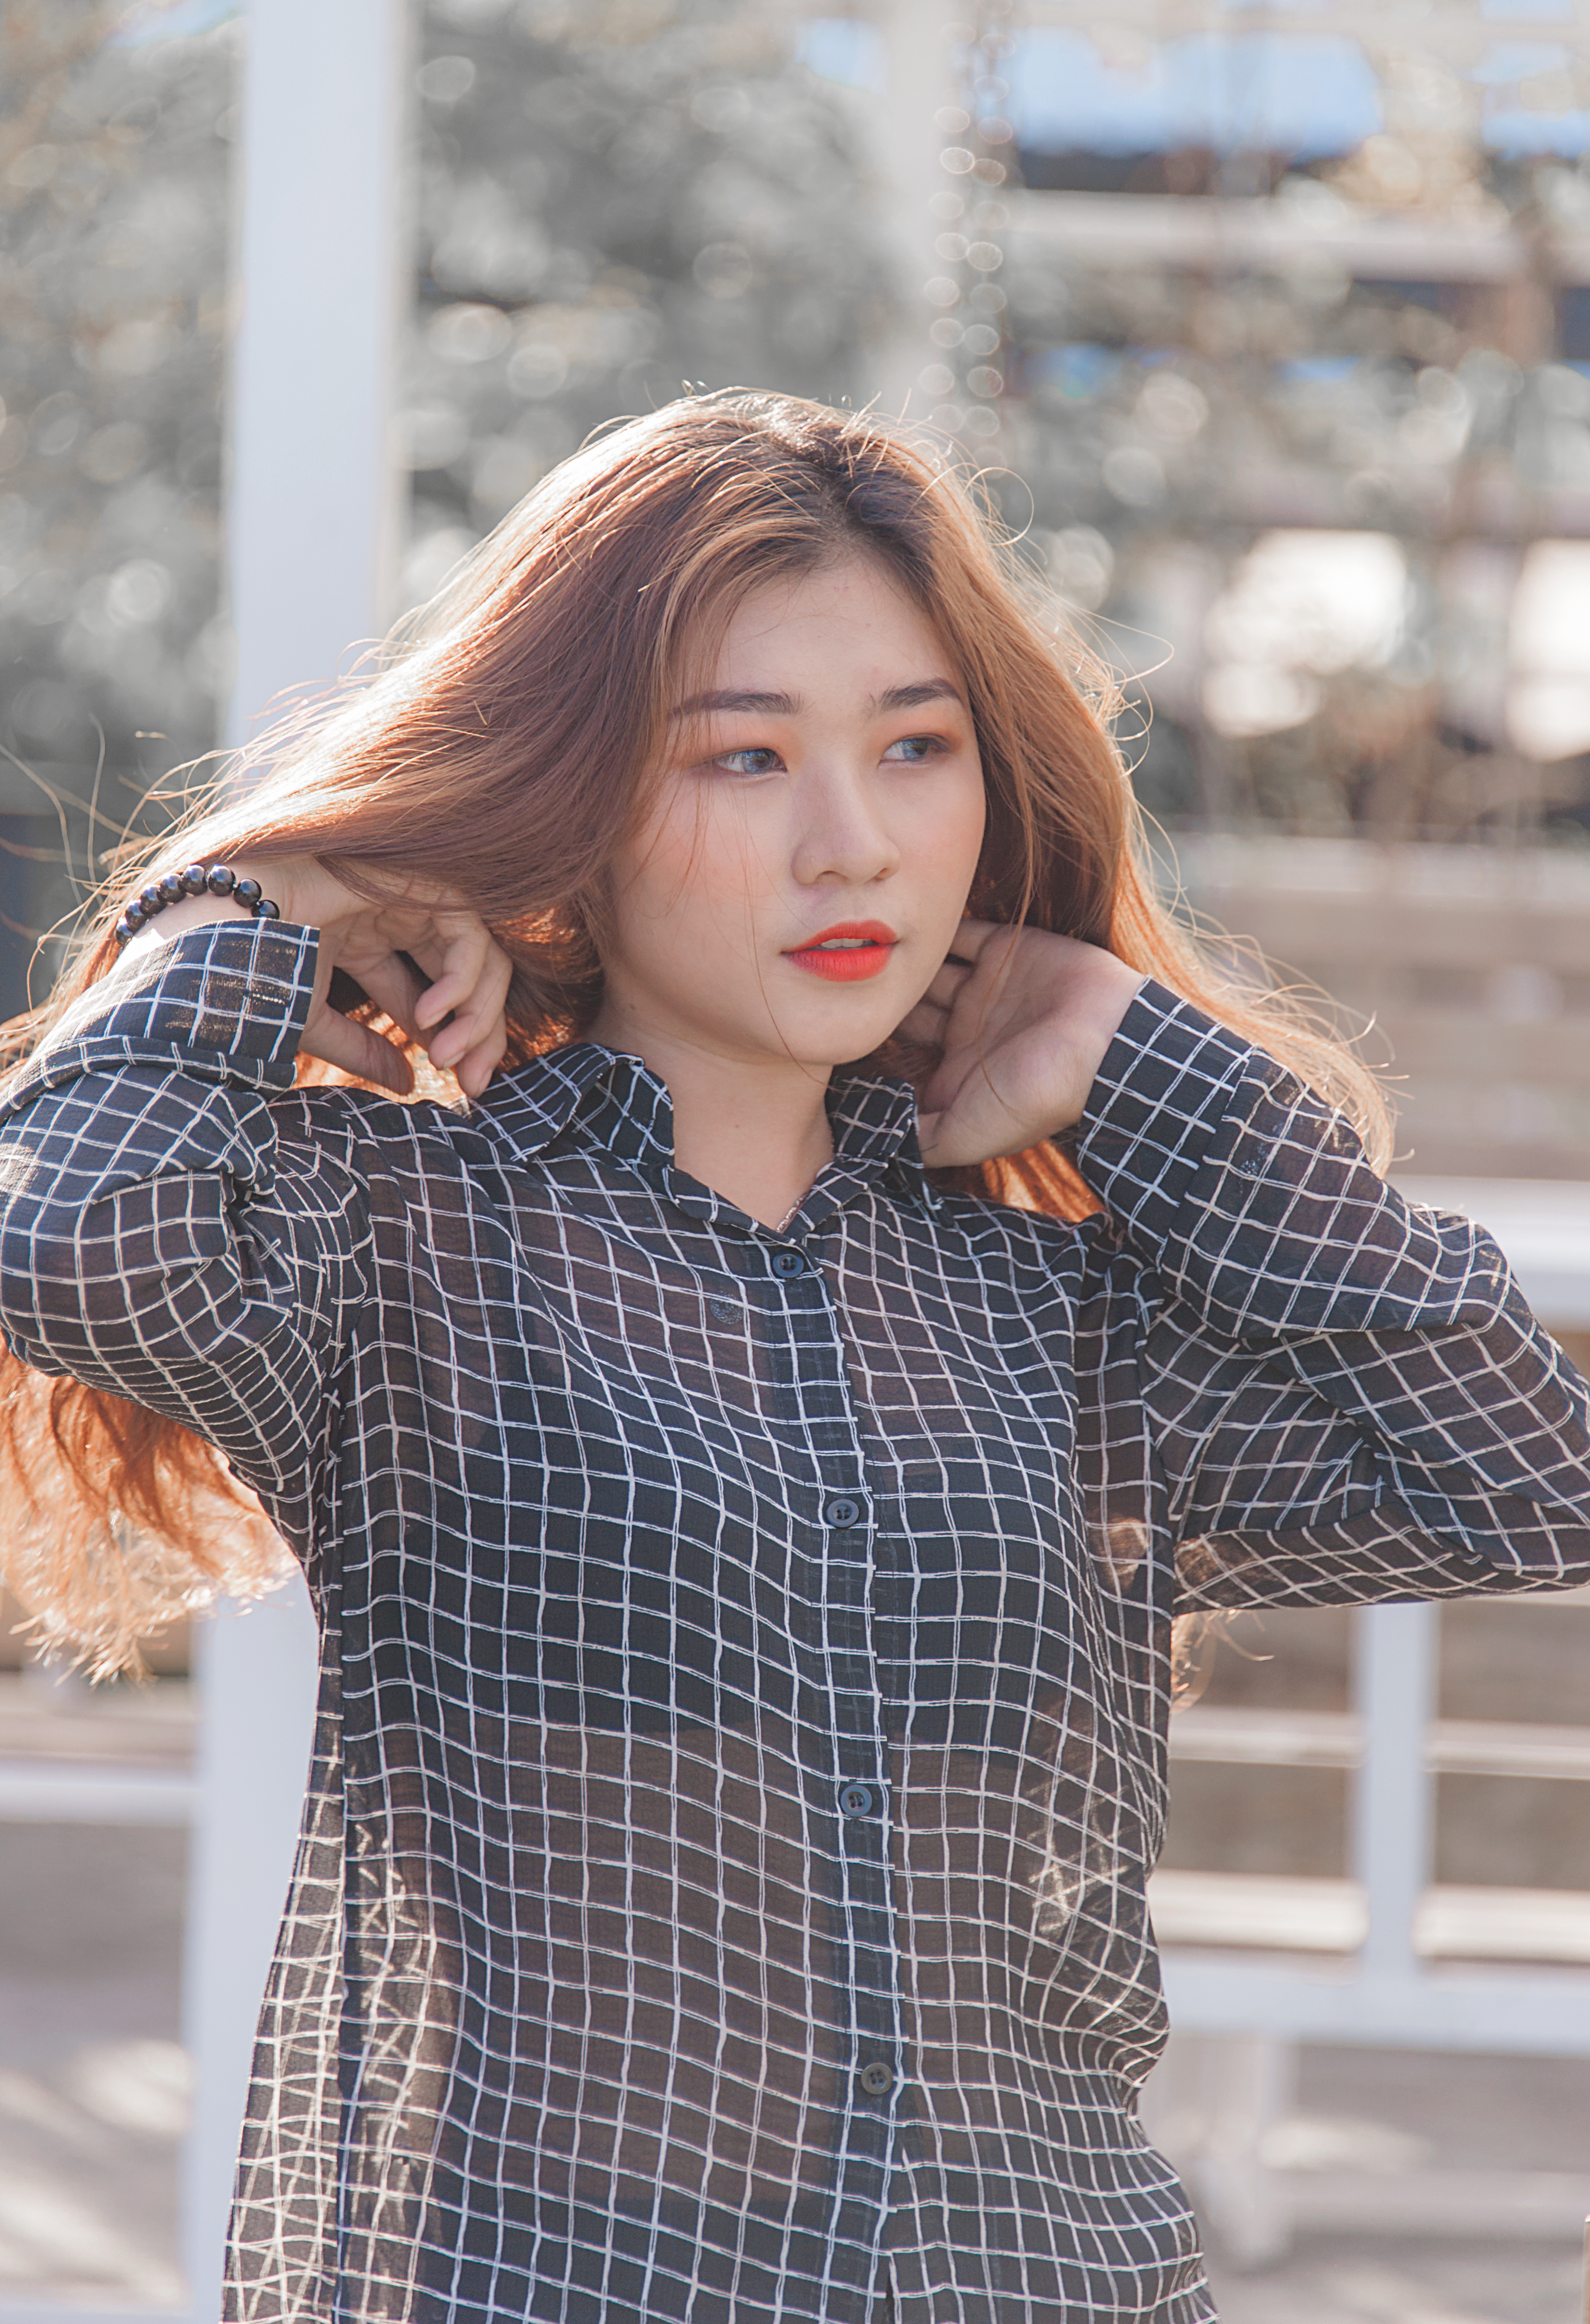
love, cute, portrait, beautiful, happy, girl, photograph, beauty, skin, human hair color, lady, fashion model, model, shoulder, plaid, outerwear, fashion, long hair, pattern, photo shoot, brown hair, winter, design, tartan, supermodel, neck, portrait photography, fun, smile, hair coloring